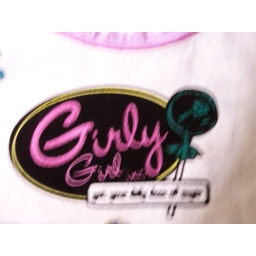
Look I made over Gabby's stained plain white shirt